Nijangal (Singaporean TV series)

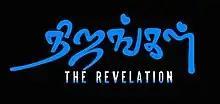
Title screen for Season 3

Nijangal (English: Truths) is a216-part Singaporean Tamil Drama, on MediaCorp Vasantham. The series was on air from 21 November 2011 to 21 April 2014.